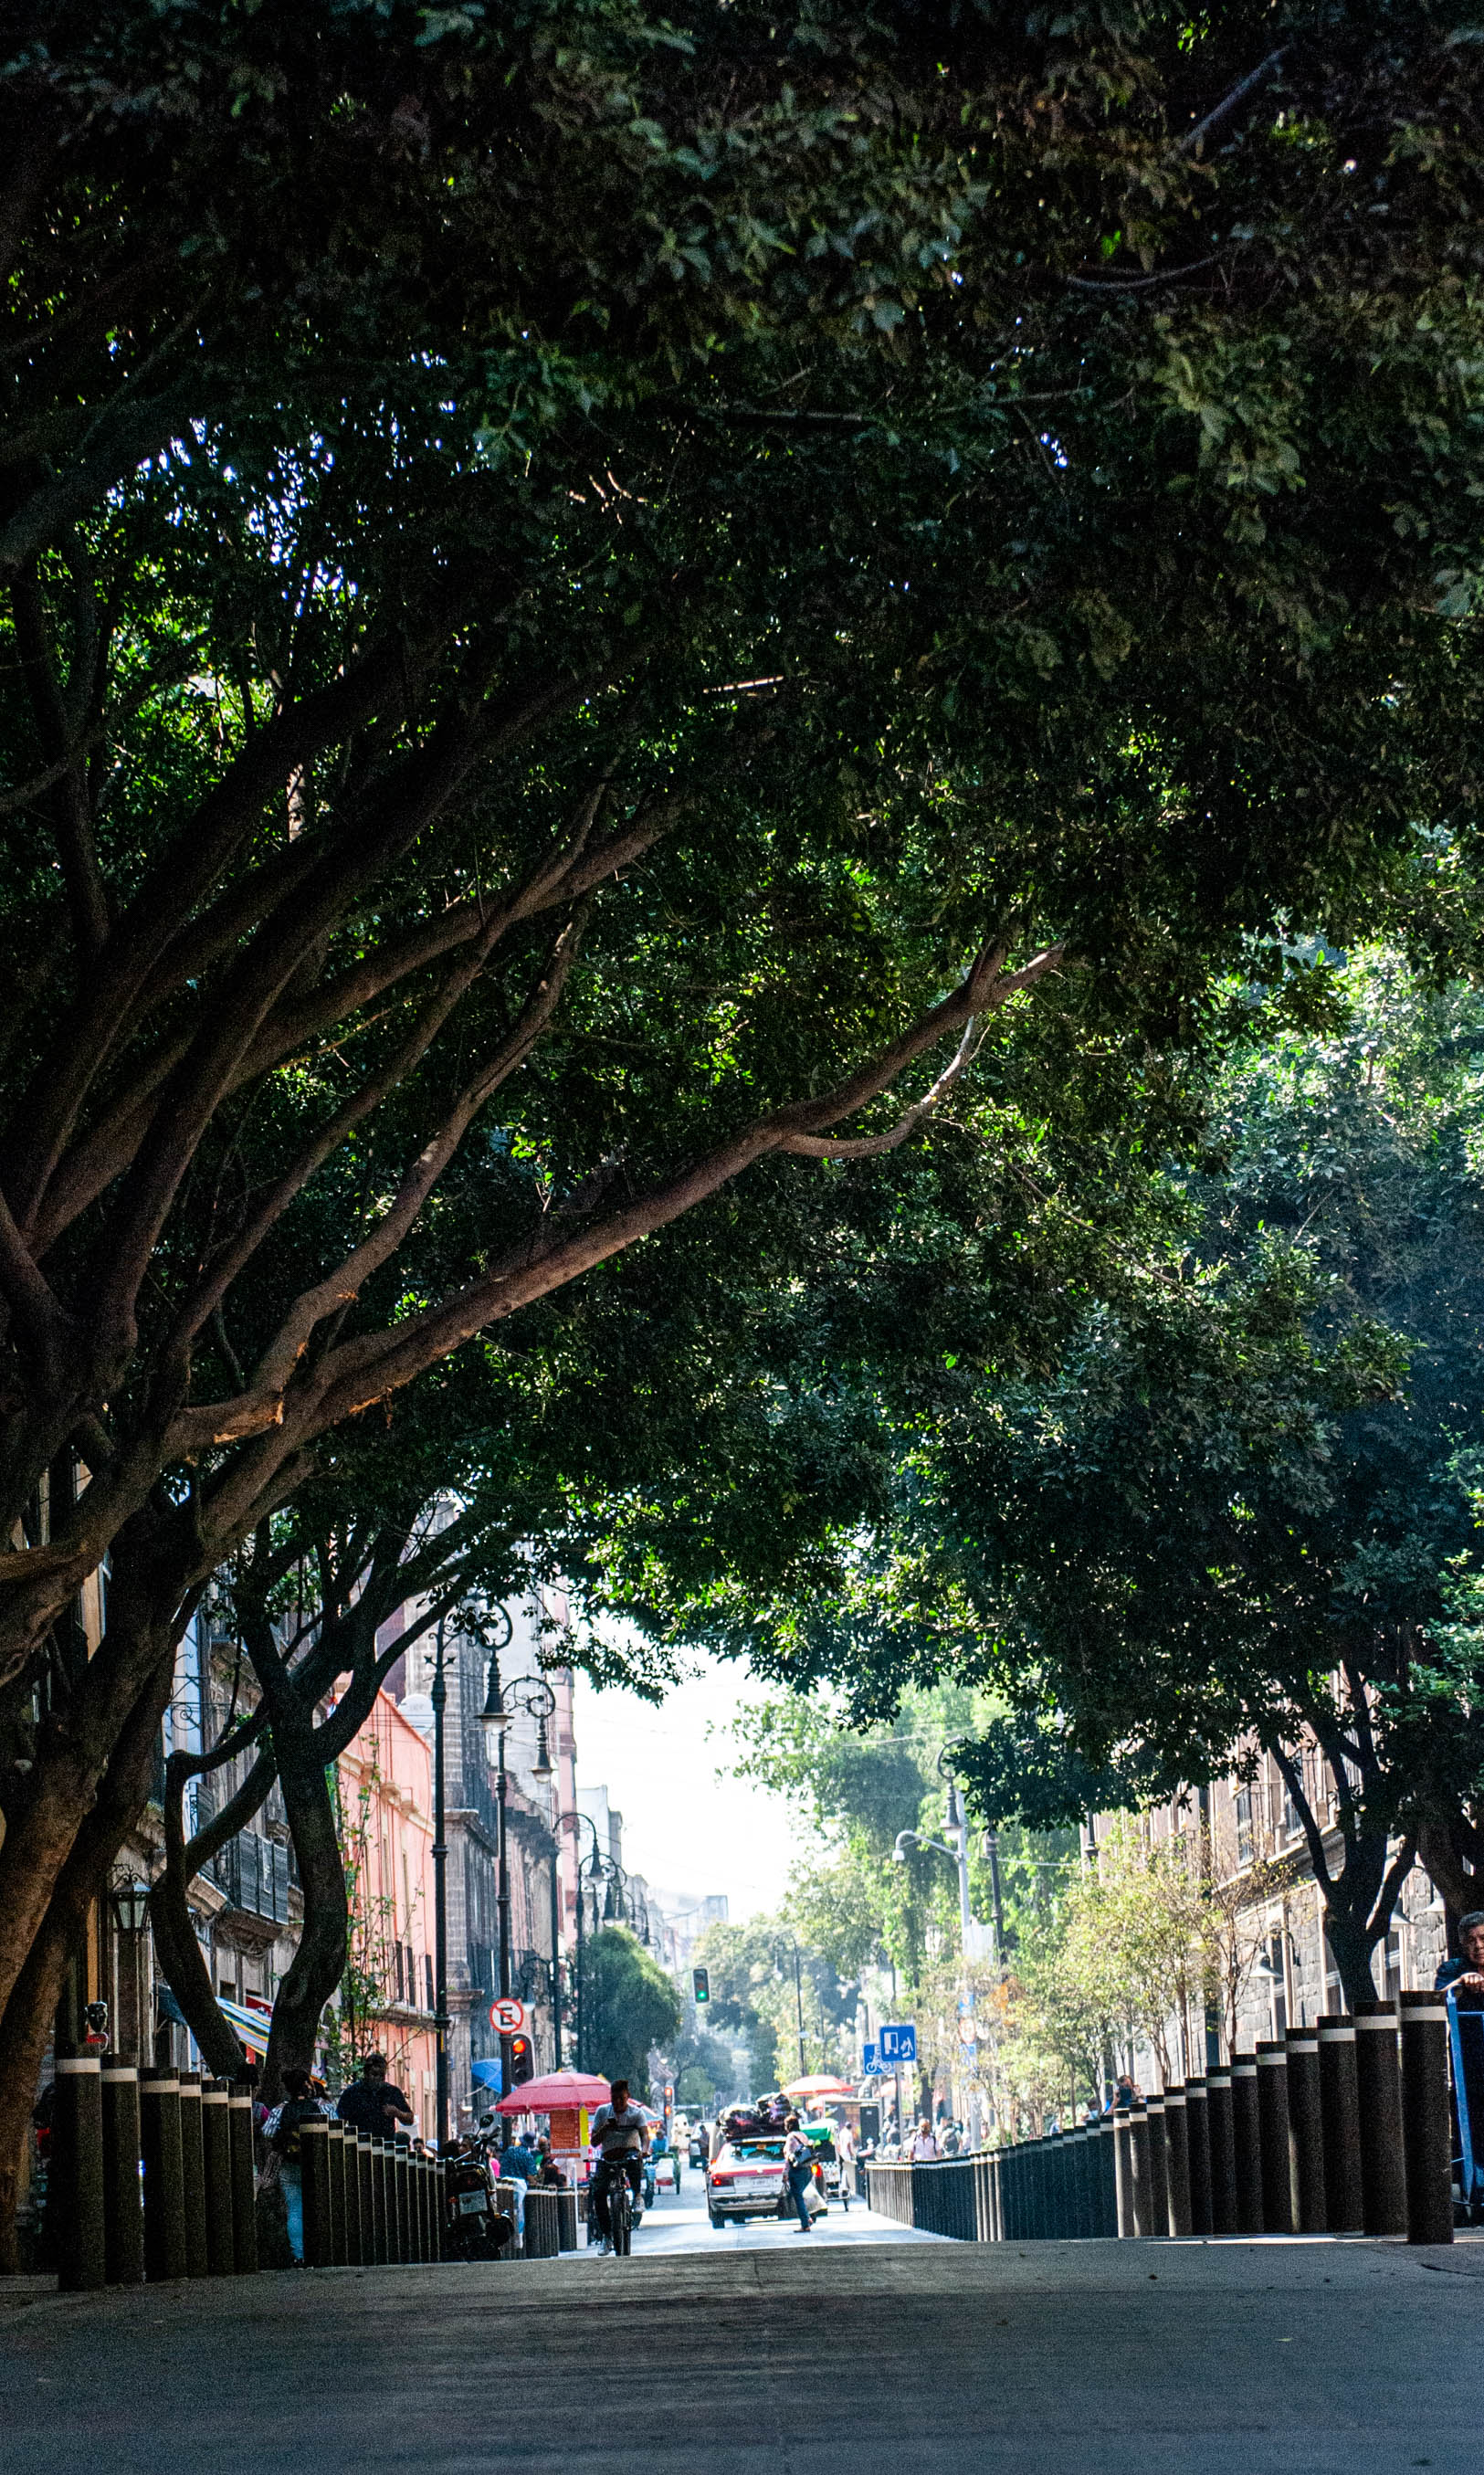
mexico, street, tree, road, city, leaf, building, shade, natural environment, branch, road surface, vegetation, sunlight, urban design, trunk, biome, thoroughfare, woody plant, asphalt, automotive lighting, sidewalk, Tints and shades, natural landscape, landscape, twig, leisure, travel, mixed use, grass, pedestrian, lane, metal, facade, shadow, downtown, arch, plant stem, suburb, arecales, night, walkway, tourism, deciduous, compact car